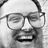
Emotion: happy